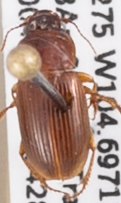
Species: Harpalus desertus
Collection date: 2021-04-28
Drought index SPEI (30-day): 0.27
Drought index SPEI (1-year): -0.824
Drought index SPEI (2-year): -0.11